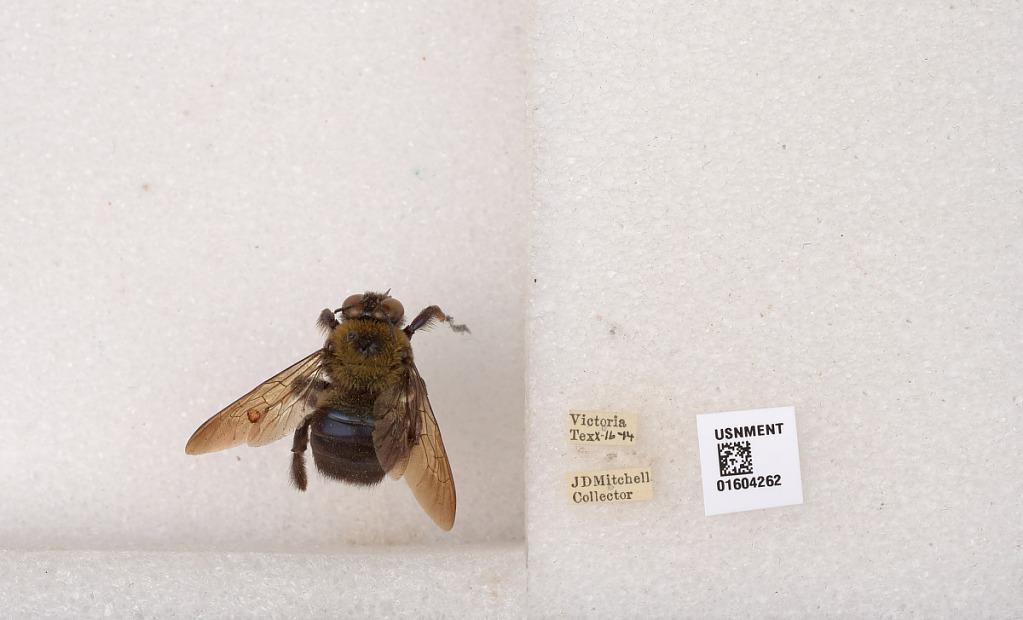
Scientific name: Xylocopa (Xylocopoides) virginica virginica (Linnaeus)
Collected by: J. Mitchell
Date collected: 1914-10-16
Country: United States
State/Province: Texas
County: Victoria
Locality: Victoria